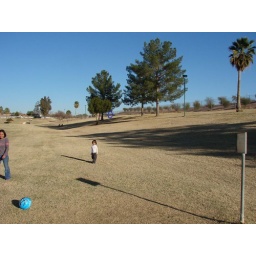
up the side of the hill and under some trees